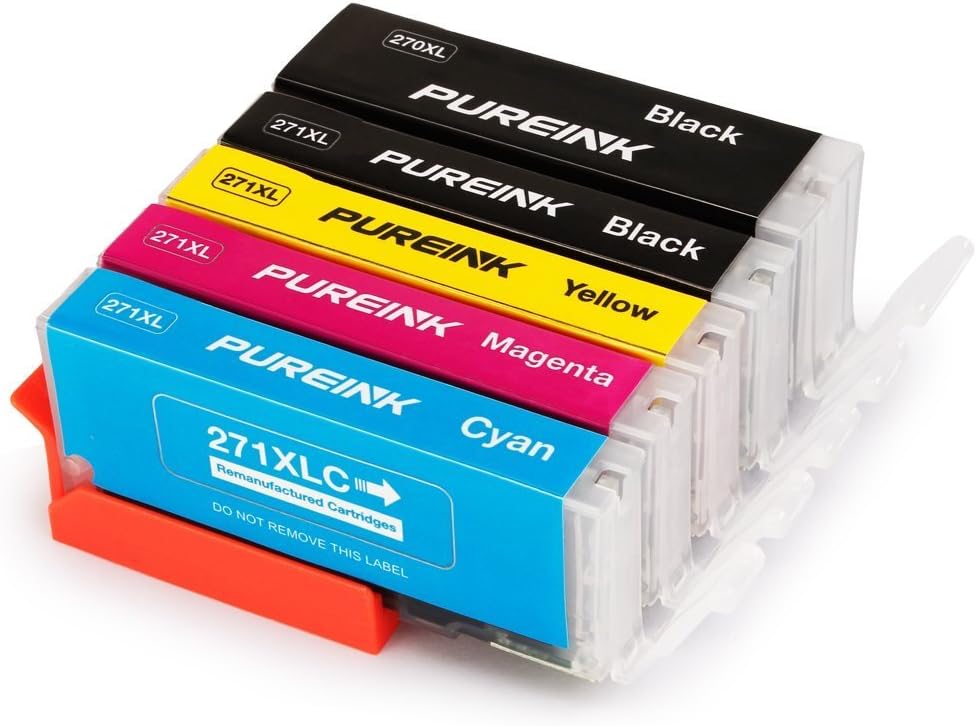
A778Abcalet Screen s7 Glass 1112782
Category: Cell Phones & Accessories
A778Abcalet screen s7 glass 1112782
Features: Screen | Screen | Screen